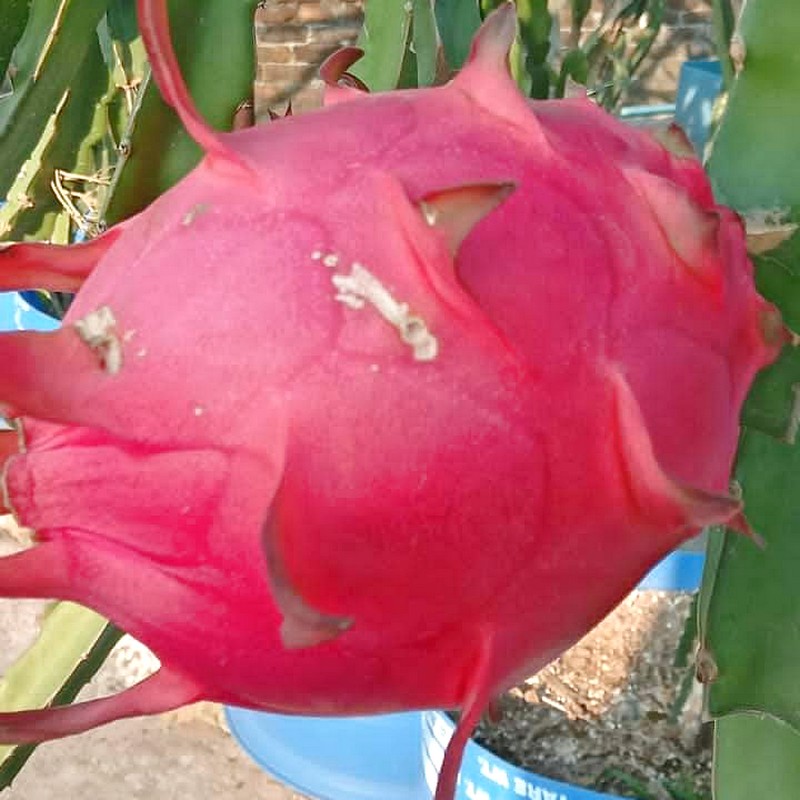
Label: Mature Dragon Fruit